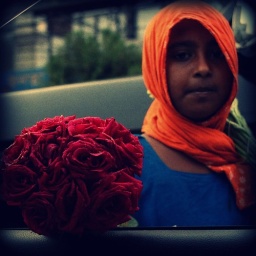
Outside a car window somewhere around Karwan Bazaar, Dhaka, if I remember.